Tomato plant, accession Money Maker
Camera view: tilt-top (135 deg); turntable rotation: 0 degrees
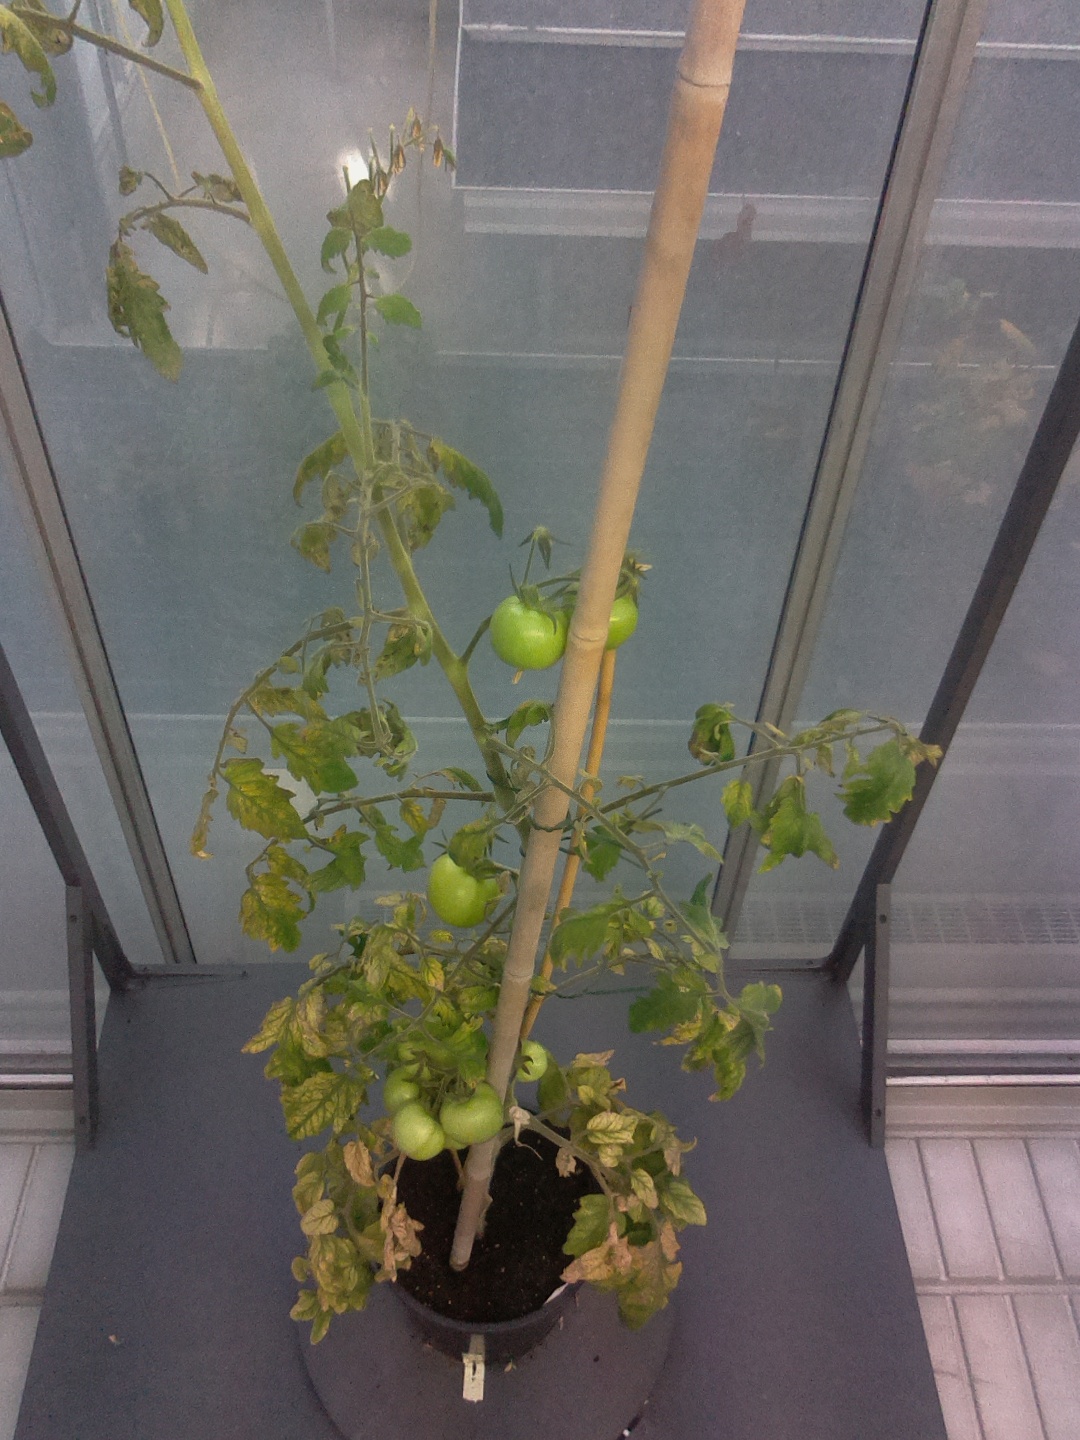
BBCH growth stage 78: 80% -90% of final fruit size